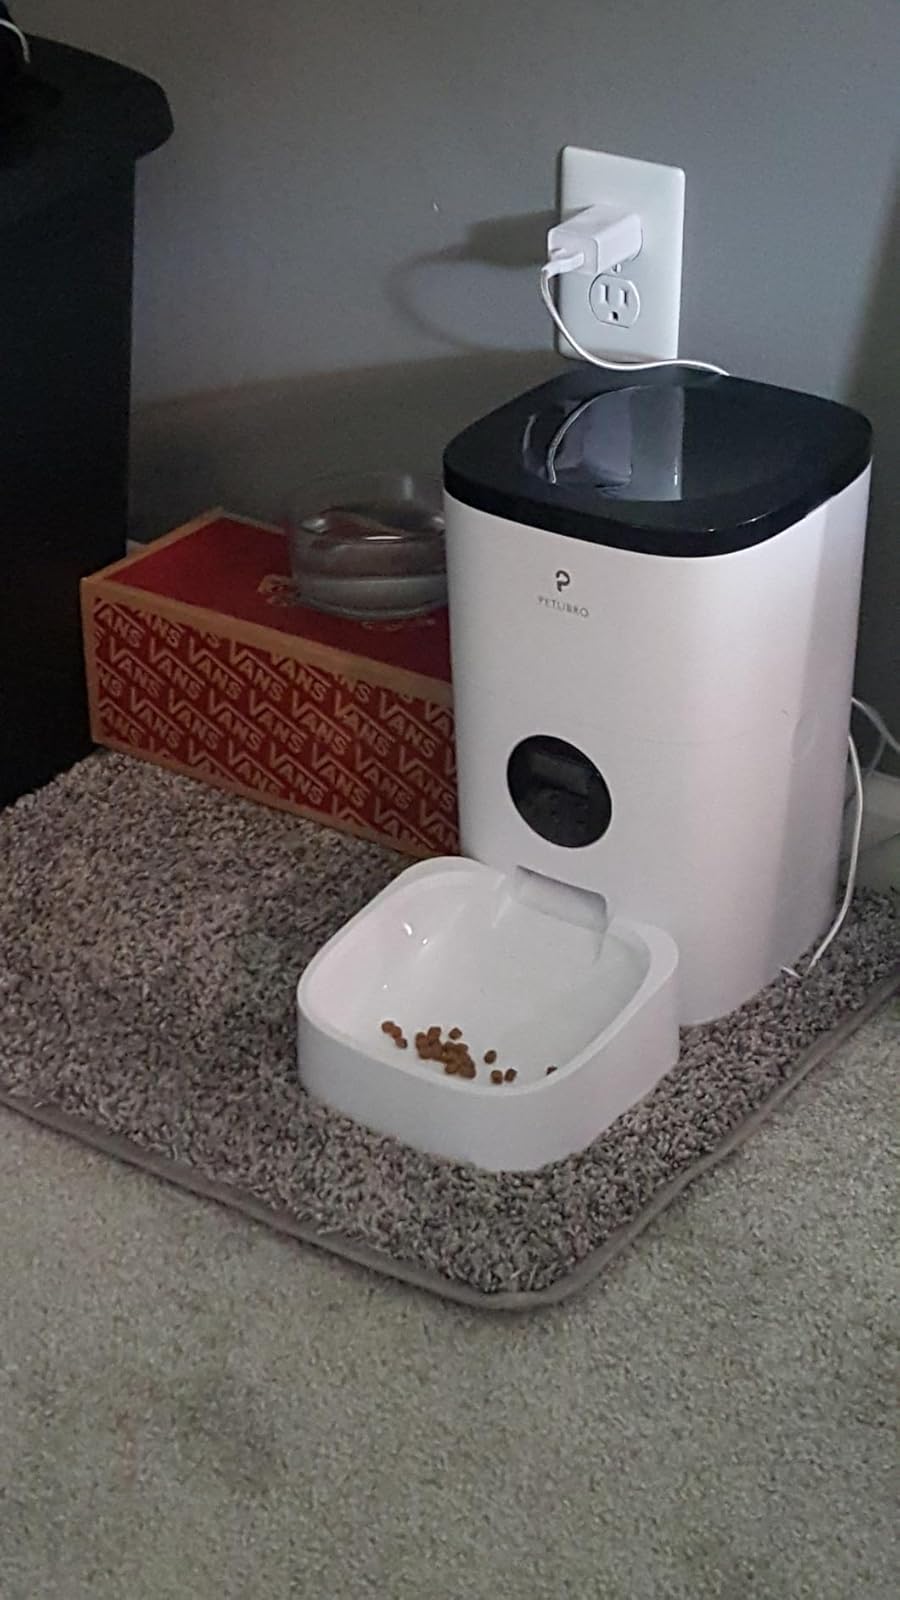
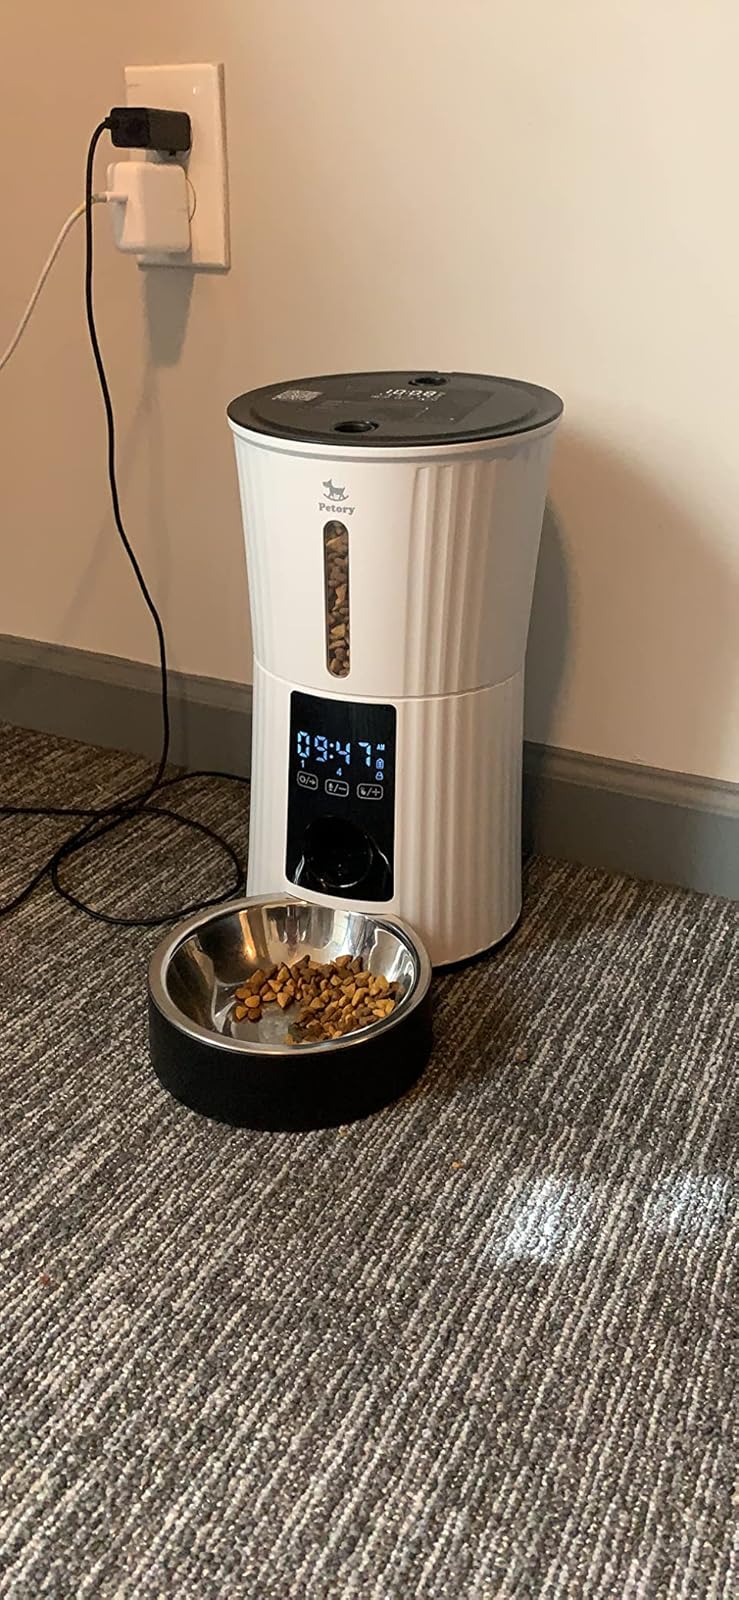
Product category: items_feeder
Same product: no